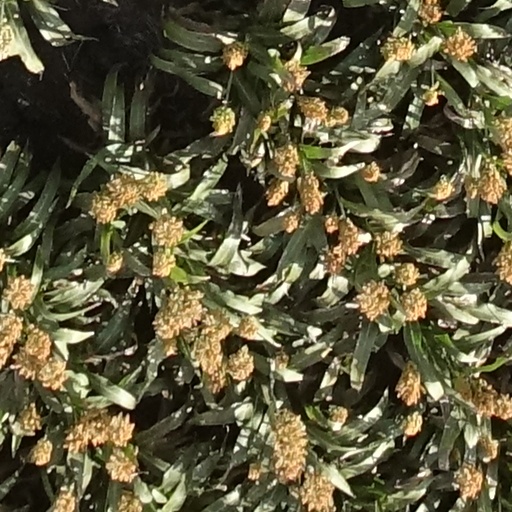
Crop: sorghum